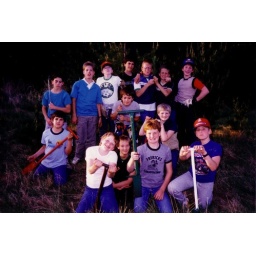
The Boy Scouts of Troop 68 plant trees in a city park in 1987.